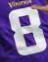
Number: 8